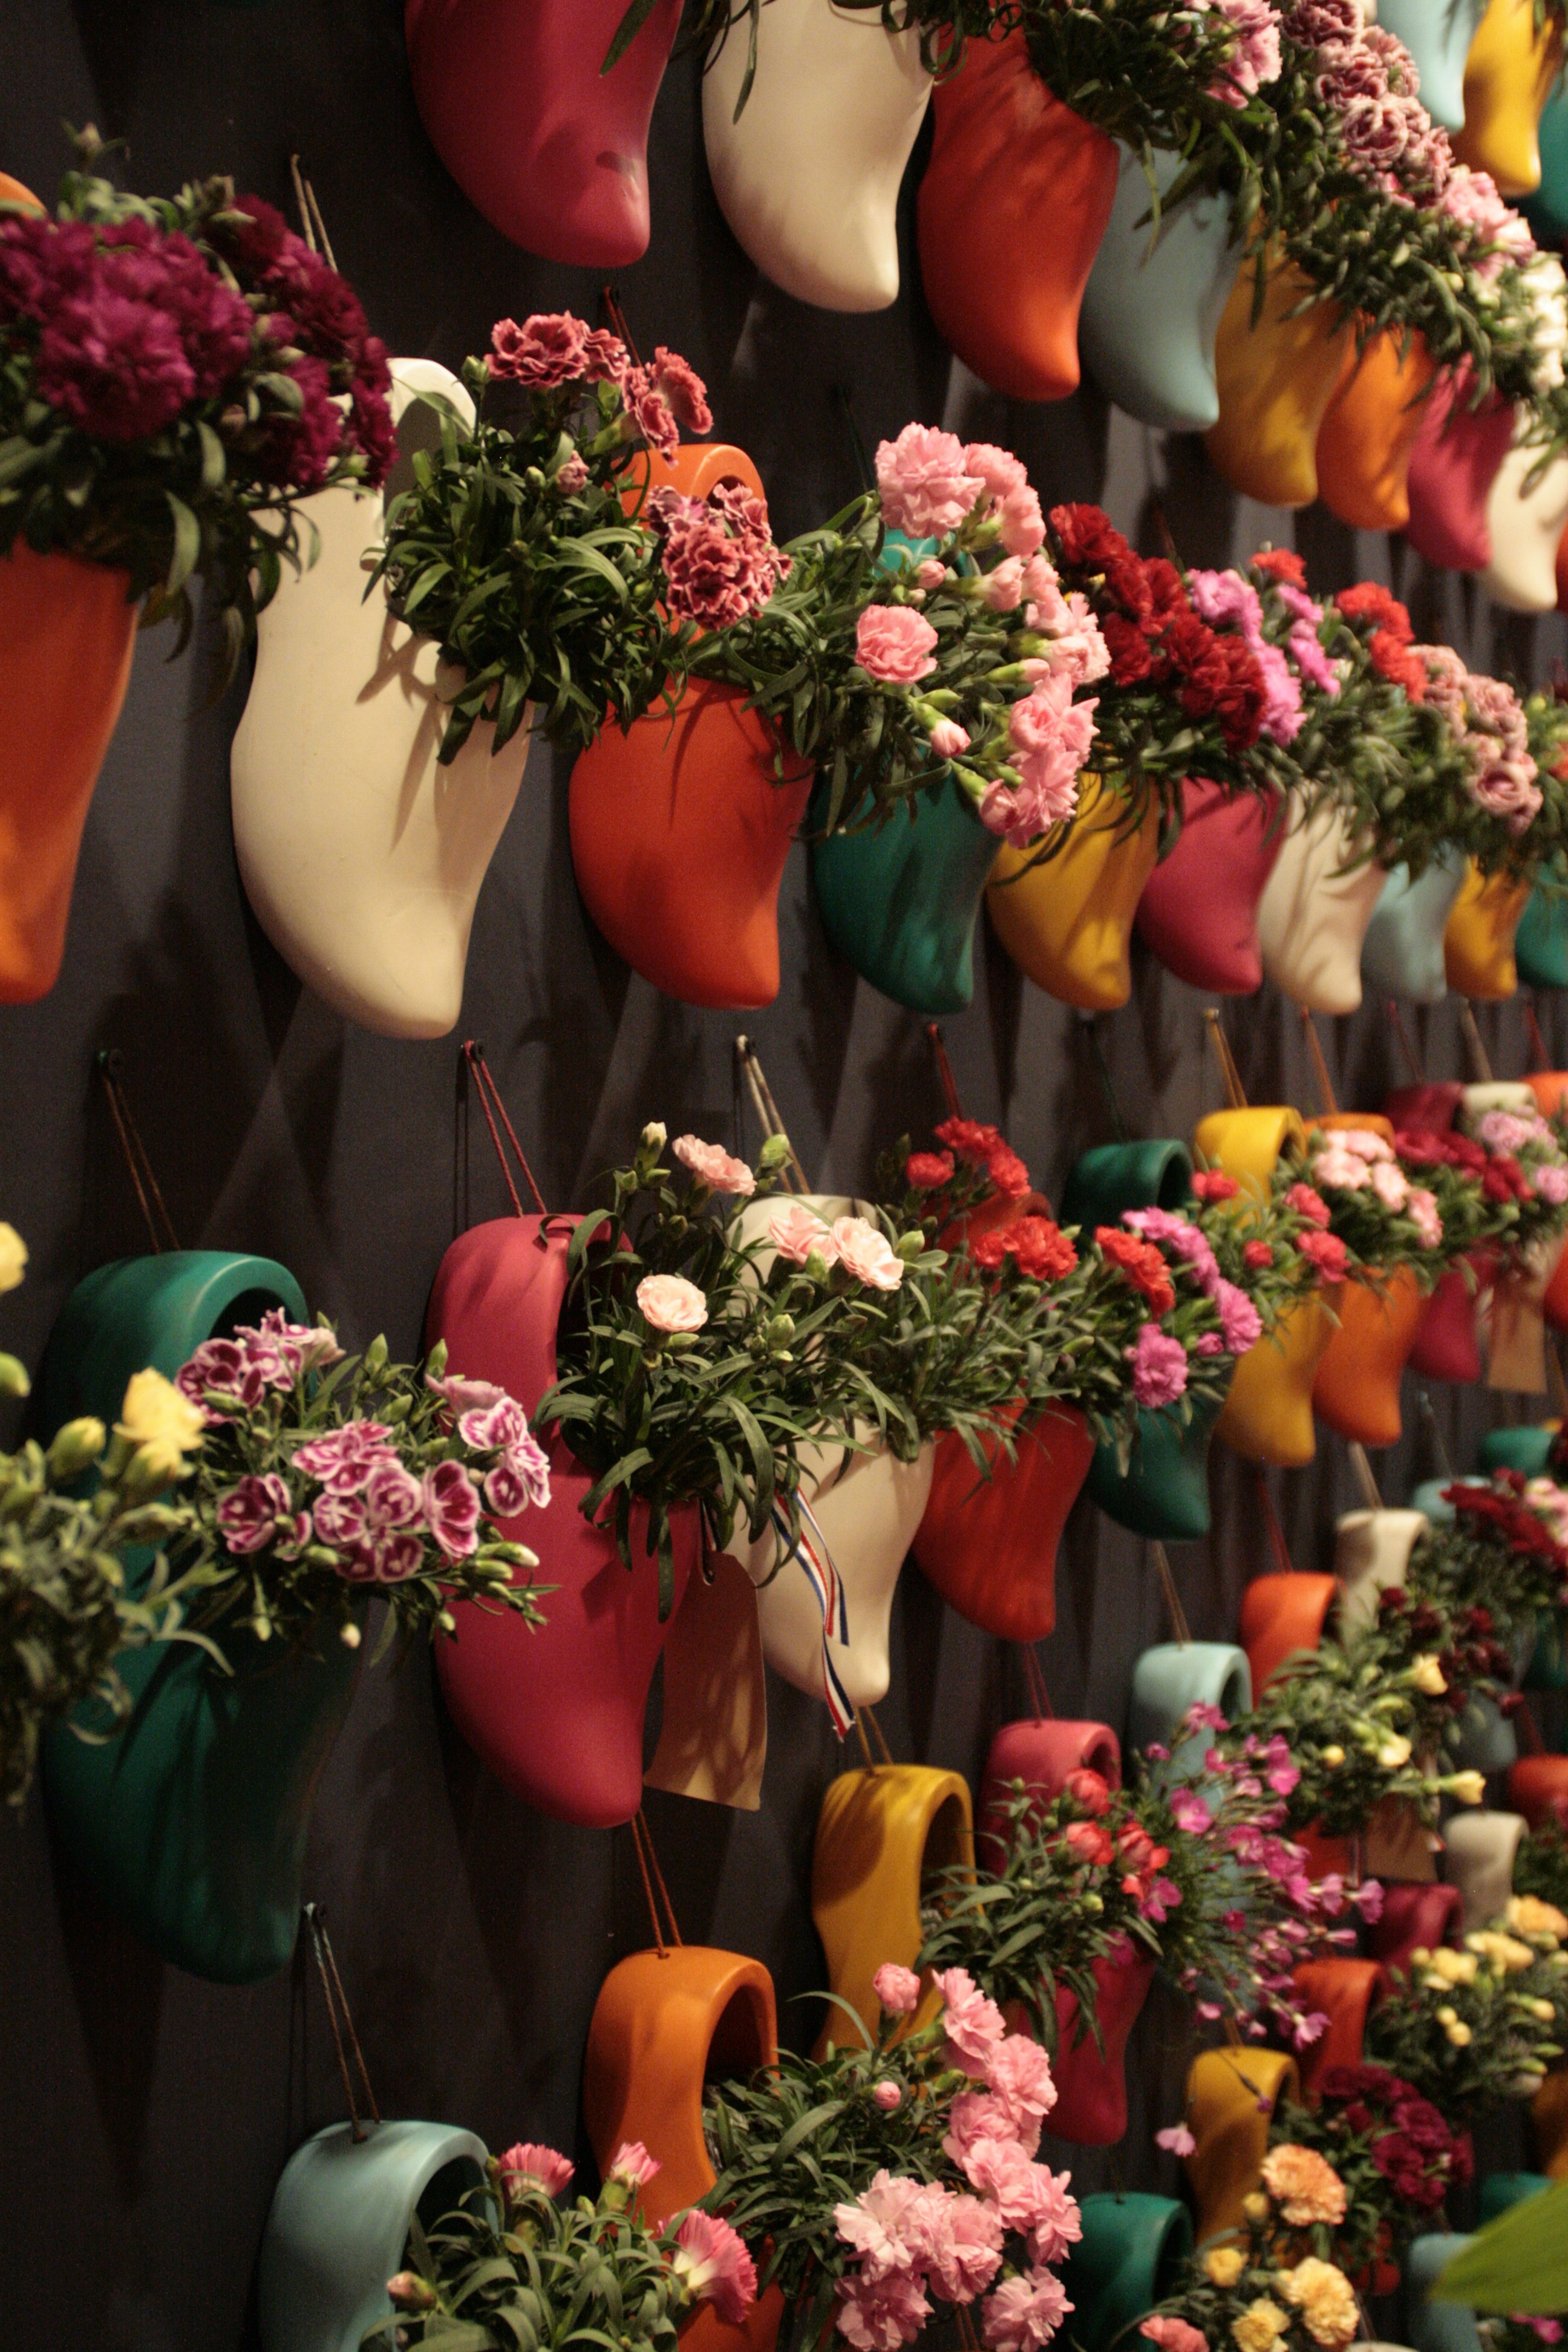
plant, flower, flora, flowers, christmas decoration, horticulture, floristry, retail, clogs, flower bouquet, floral design, centrepiece, flower arranging